Higher and Higher (film)

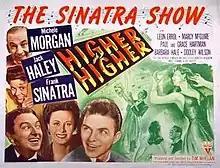
Theatrical poster

Higher and Higher is a 1944 musical film starring Michèle Morgan, Jack Haley, and Frank Sinatra, loosely based on a 1940 Broadway musical written by Gladys Hurlbut and Joshua Logan. The film version, written by Jay Dratler and Ralph Spence with additional dialogue by William Bowers and Howard Harris, diverges significantly from its source.